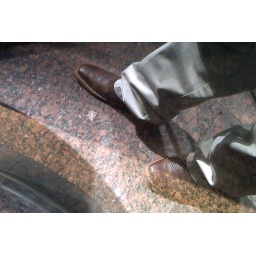
I snapped this while walking through a revolving door. I noticed the fun house mirror effect in the side.